Italian cruiser Giovanni delle Bande Nere

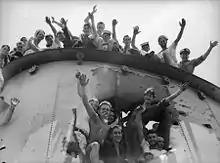
Crewmen from after the battle, posing in the shell hit from

Casardi pursued the British blindly, deciding not to launch any of his reconnaissance aircraft (both because of the sea state and not wanting to slow down to launch them), and he was also not supported by any land based aircraft in the area. As a result, they had no way to know that "Sydney" was in the area, and when she arrived on the scene at around 07:30 and opened fire, it took the Italians completely by surprise. The Australian cruiser had opened fire from a range of about while in the middle of a fog bank; almost immediately, she hit near her aft funnel. This hit killed four men on the deck and wounded four more. The Italian cruisers quickly returned fire, but had difficulty locating the target in the fog, as they only had "Sydney"s muzzle flashes to aim at. They also rolled badly in the heavy seas, which further hampered their gun laying. Captain Collins of "Sydney" detached "Havock" to join the other destroyers, Collins ordered to make a torpedo attack on the cruisers. Casardi responded by turning his ships south and then southwest to move to less restricted waters further from Crete. As the Italians withdrew, "Sydney" alternated fire between the two cruisers, depending on which was more visible, but she focused her fire on , as she was generally closer.